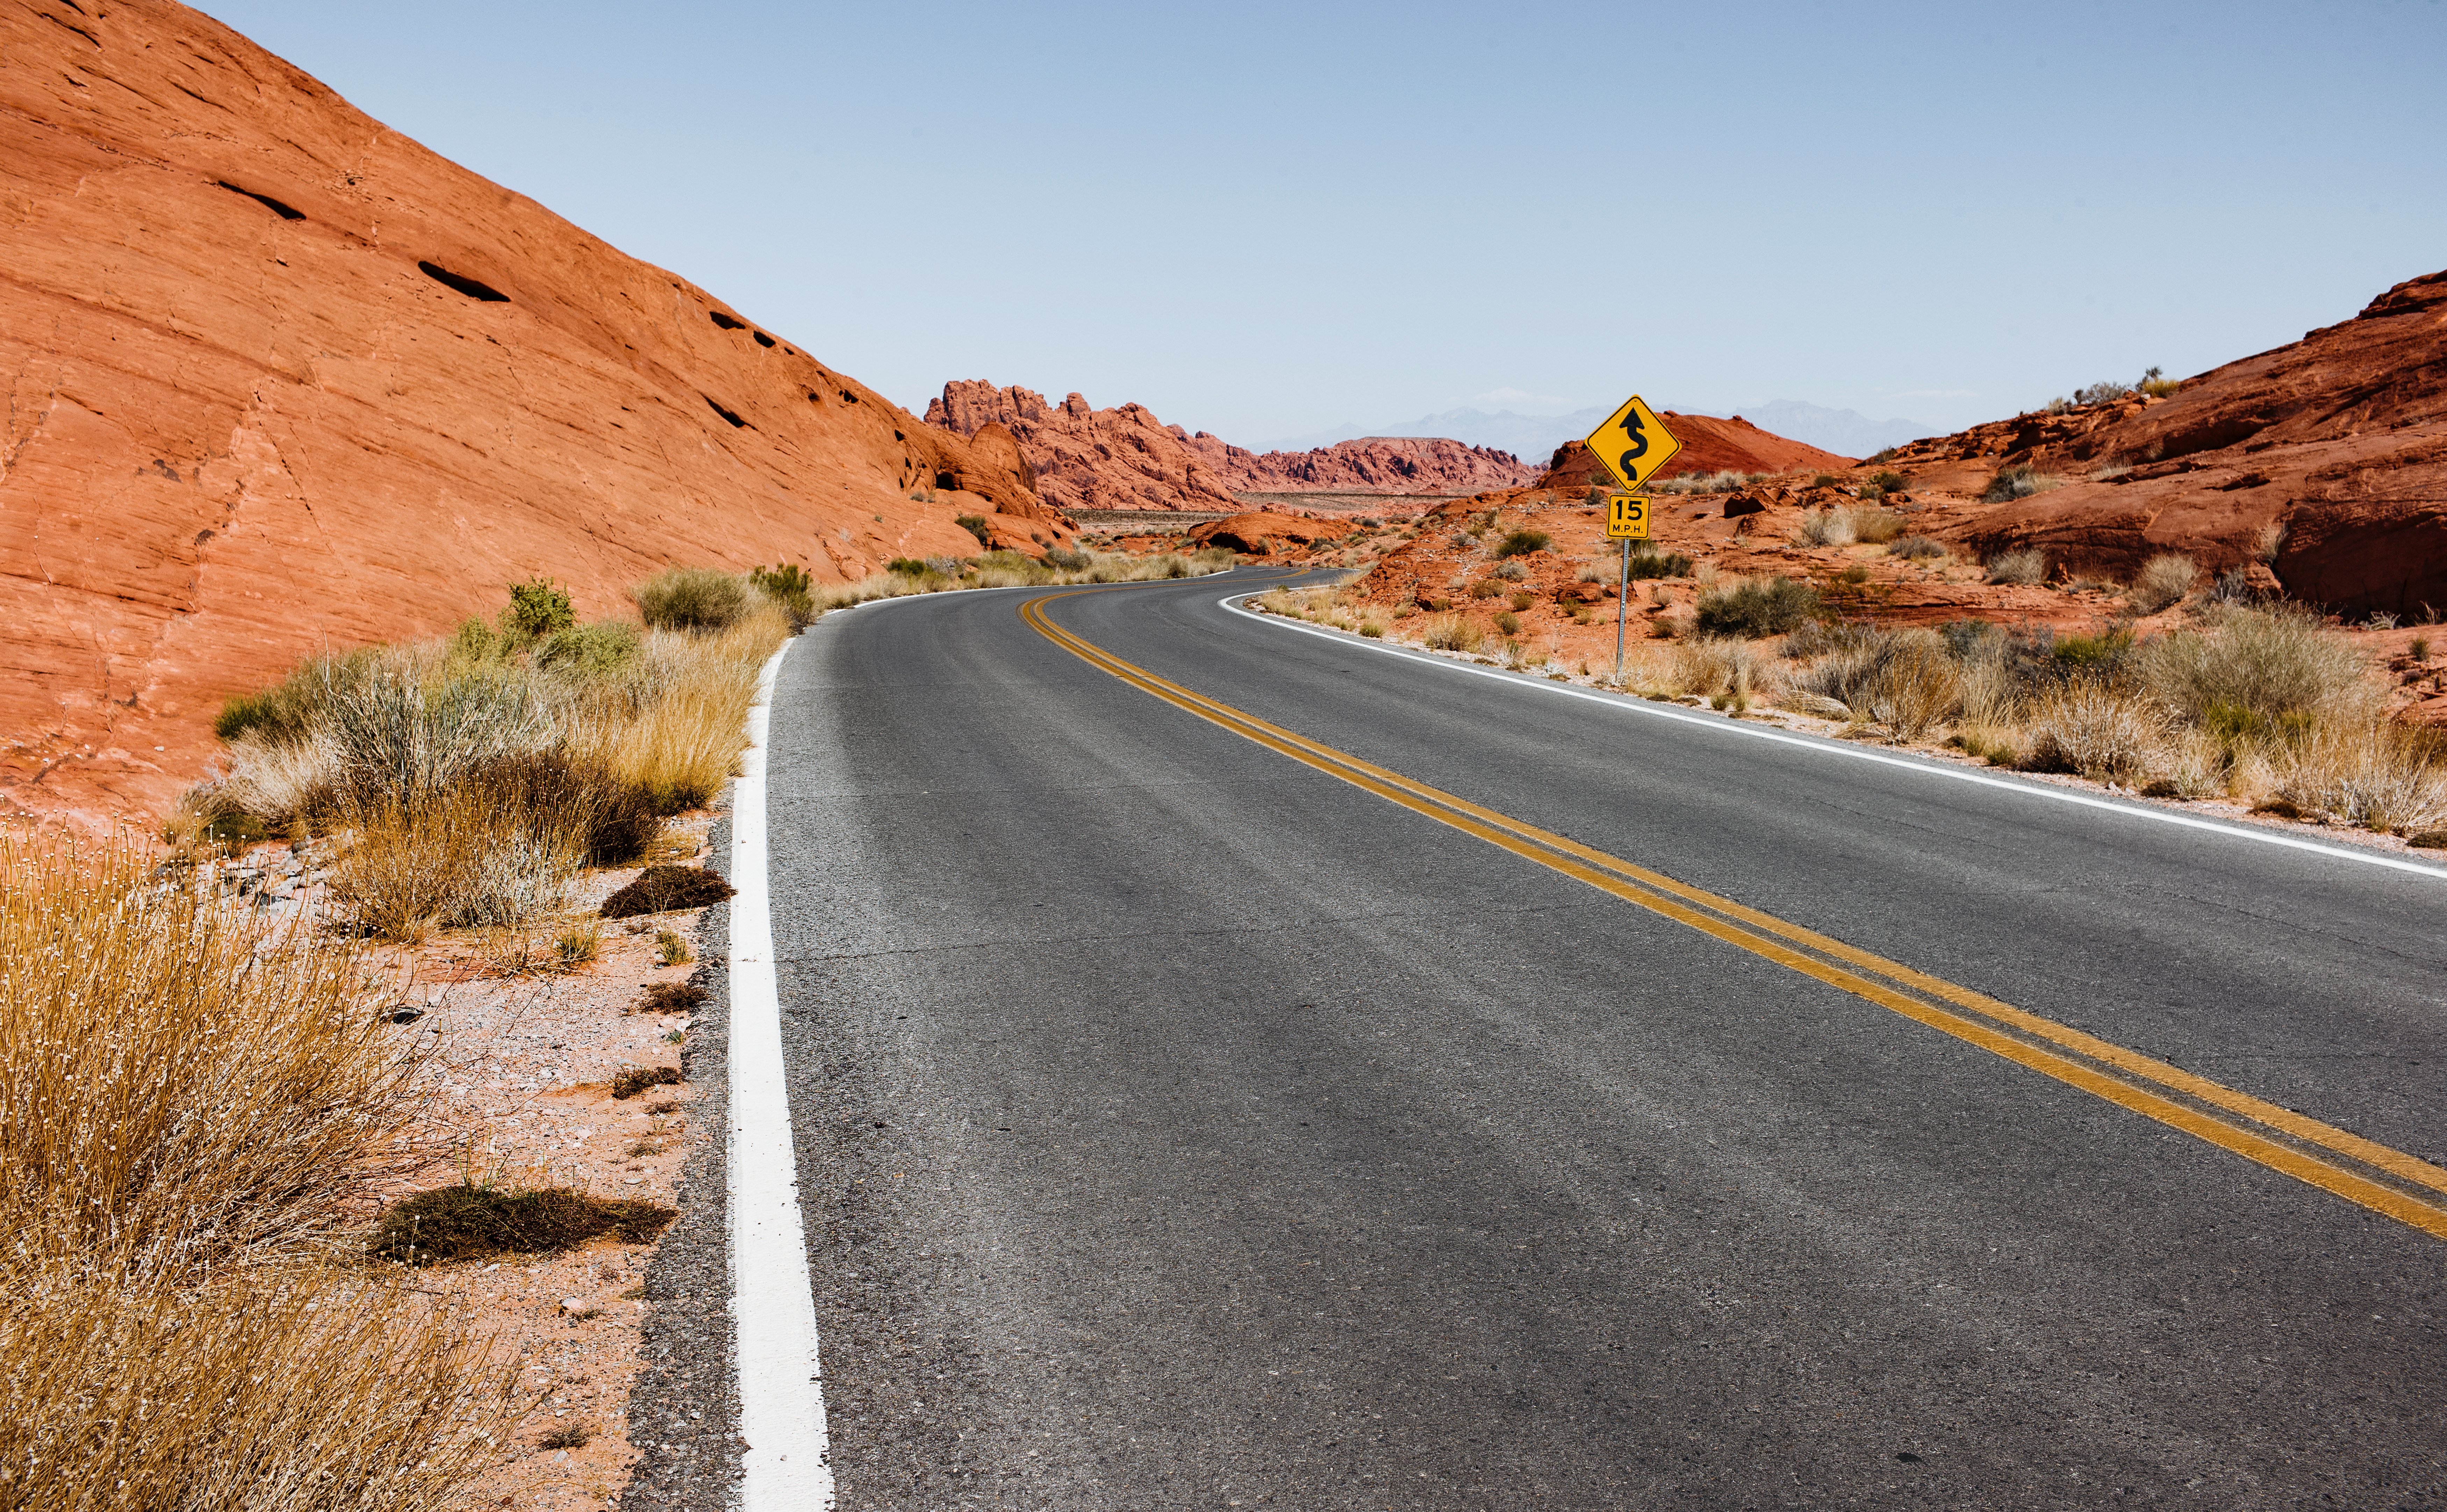
road, asphalt, badlands, yellow, rock, road surface, geology, road trip, infrastructure, thoroughfare, wadi, landscape, highway, line, tree, formation, national park, sky, lane, desert, valley, canyon, geological phenomenon, mountain, aeolian landform, plant, nonbuilding structure, vacation, fault, hill